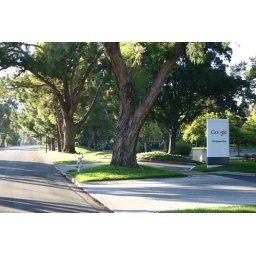
One of many google compounds; there are numerous little white signs around here